1465

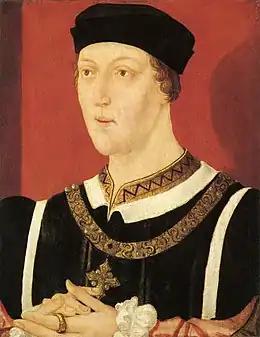
July 13: The former King Henry VI of England is captured as a fugitive and put in prison by King Edward IV.

Year 1465 (MCDLXV) was a common year starting on Tuesday of the Julian calendar.